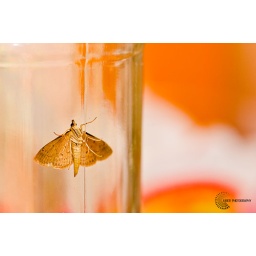
butterfly in bottle